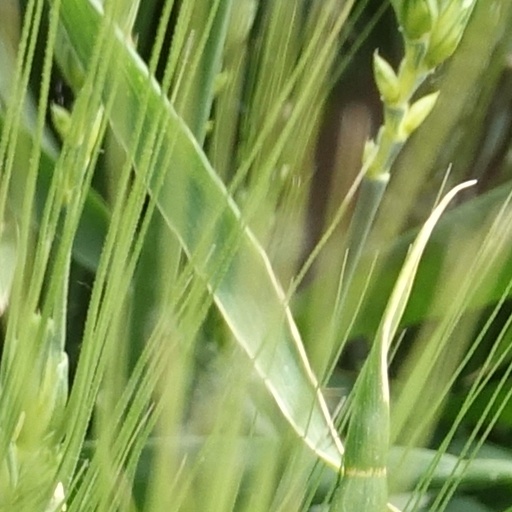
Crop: wheat